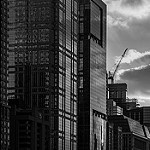
Label: B & W